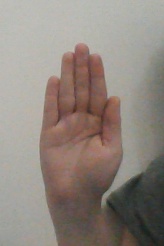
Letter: seen